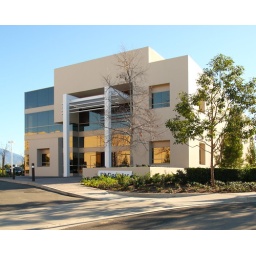
Two story Concrete Tilt up office building in Irvine, CA. Approximately 12,000 Sqft.